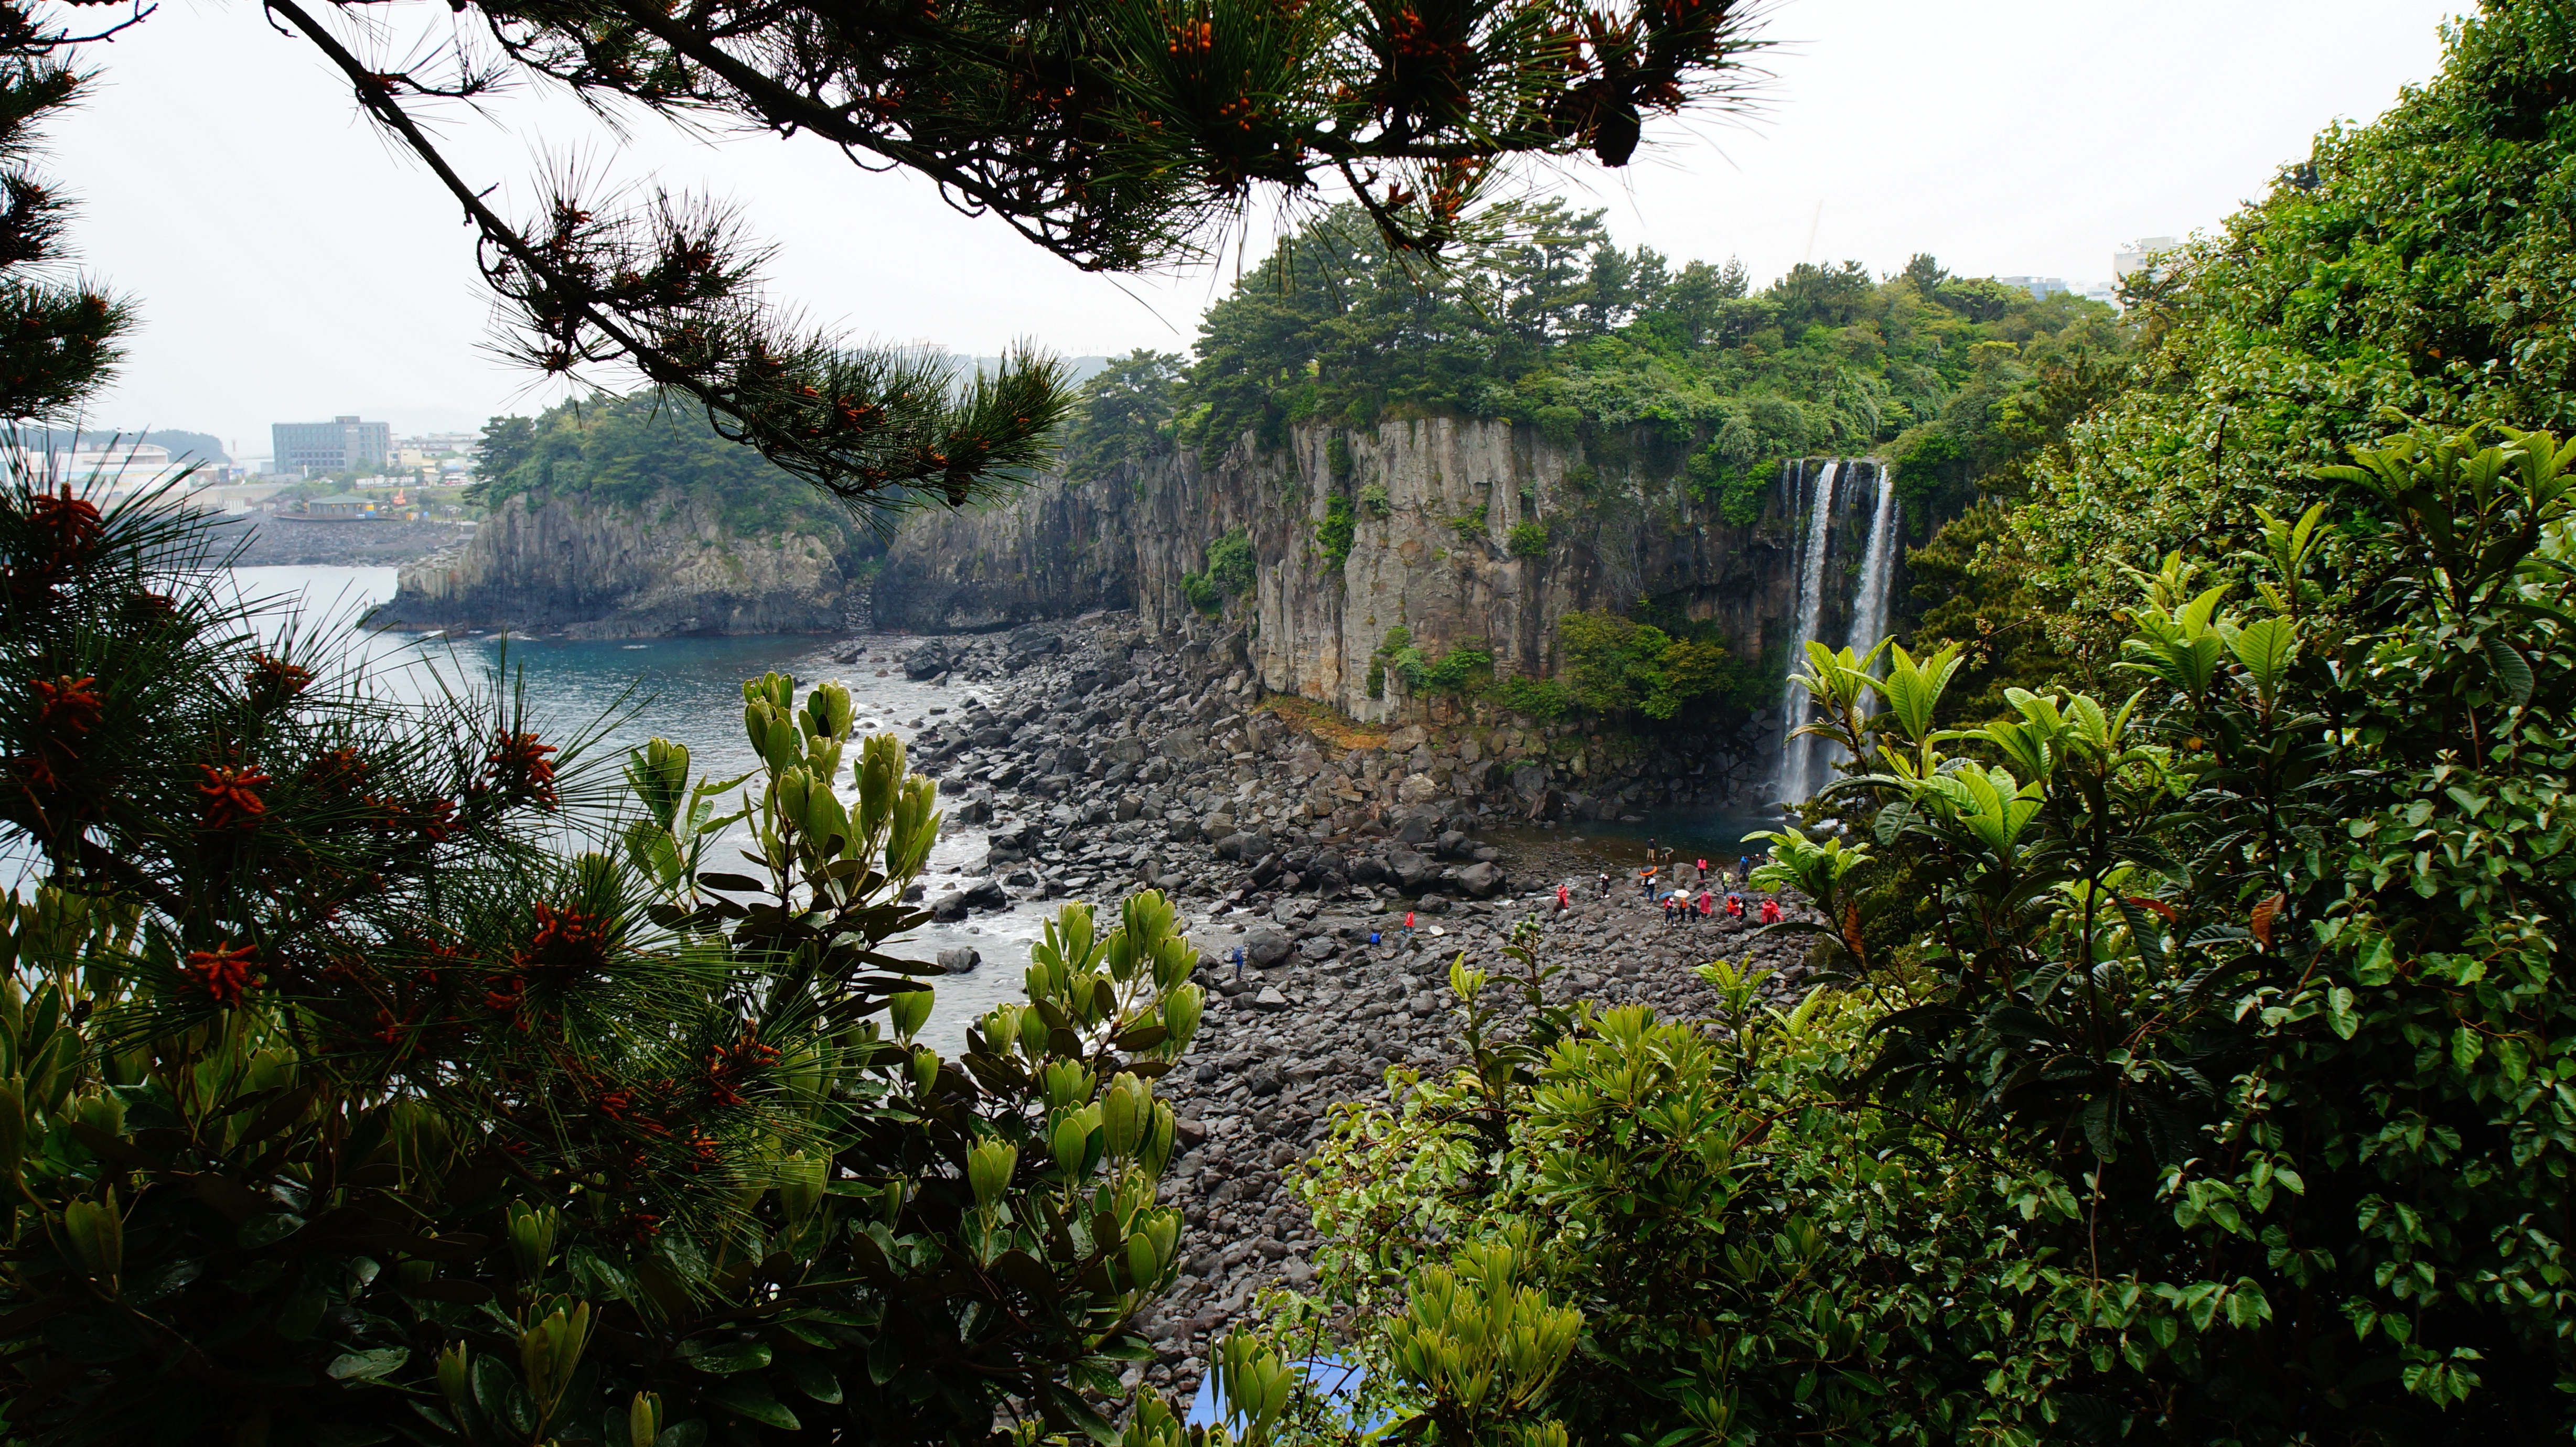
tree, forest, flower, jungle, botany, garden, flora, vegetation, shrub, rainforest, botanical garden, jeju square falls, square falls